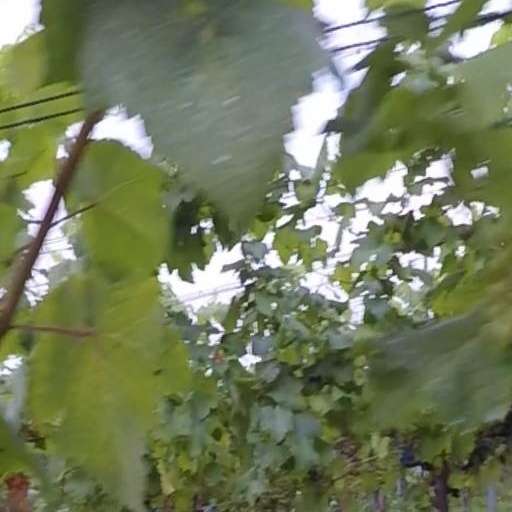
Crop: grape